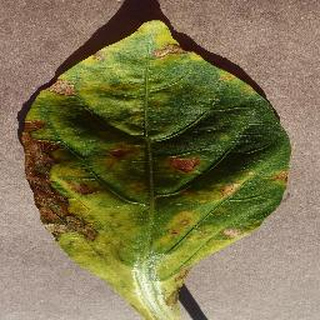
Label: bell_pepper_bacterial_spot